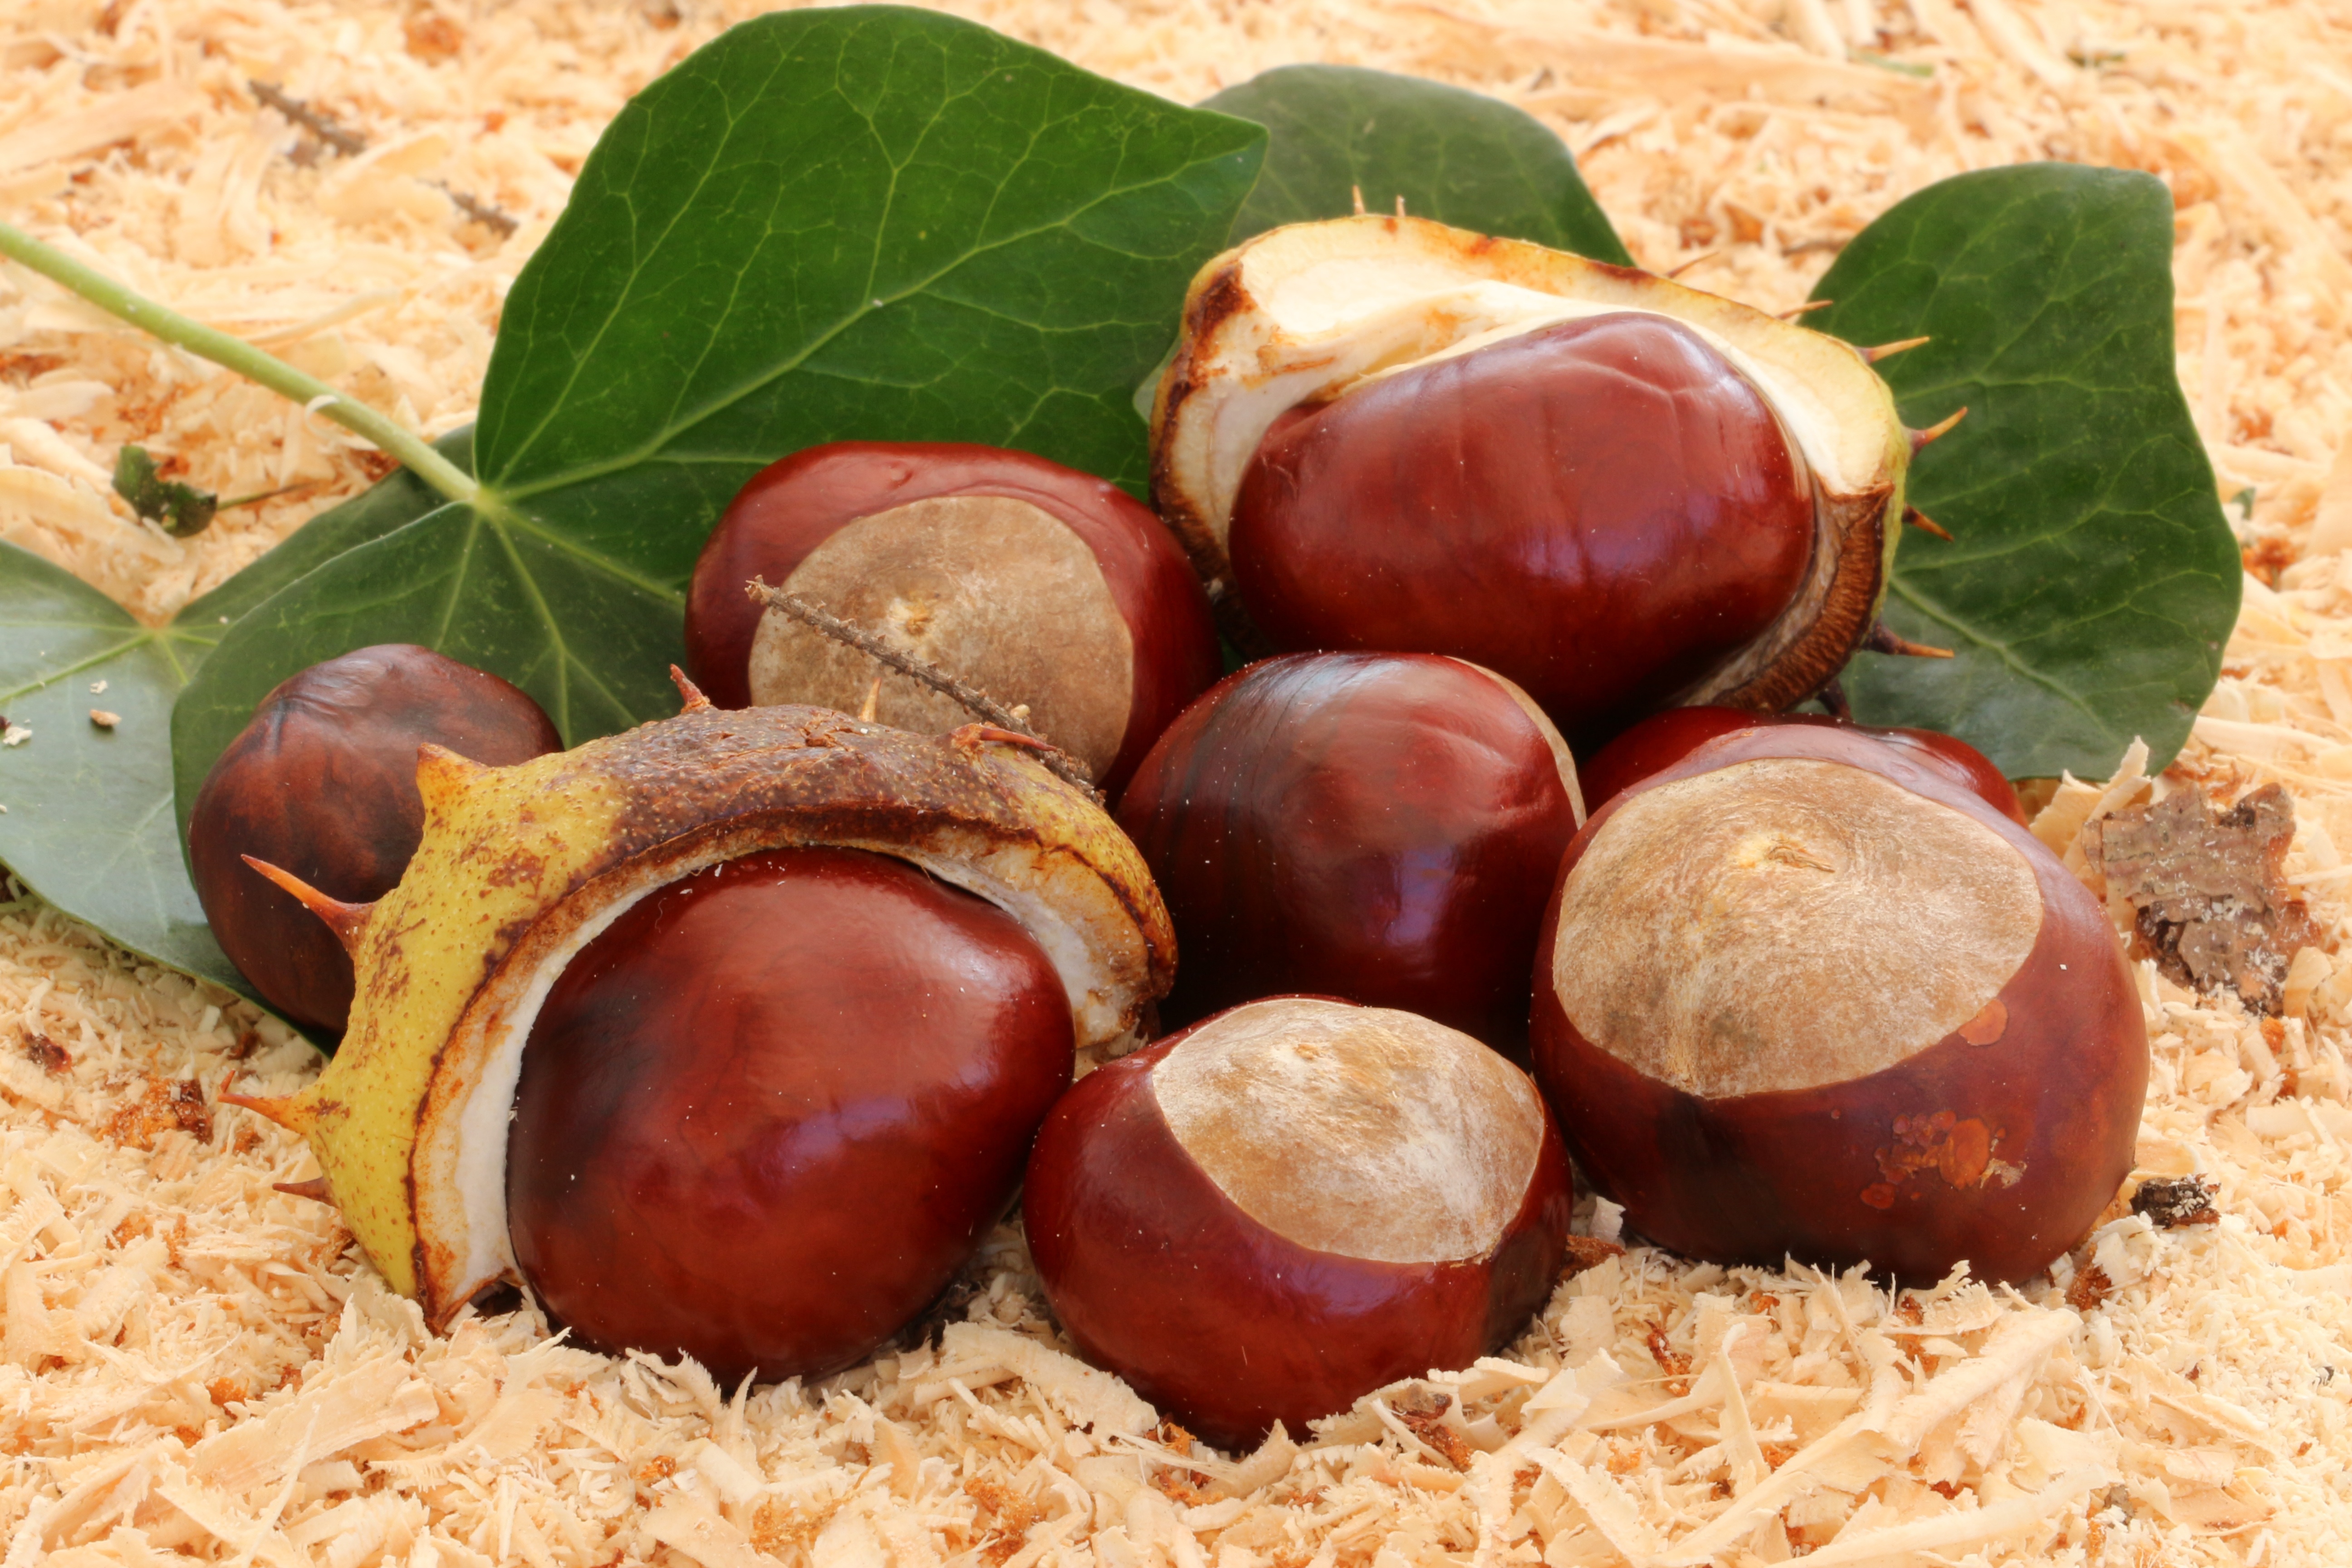
tree, prickly, plant, fruit, food, produce, autumn, brown, nut, shell, seeds, hazelnut, chestnut, spur, chestnut tree, chestnut leaves, flowering plant, shallot, chestnut forest, land plant, nuts seeds